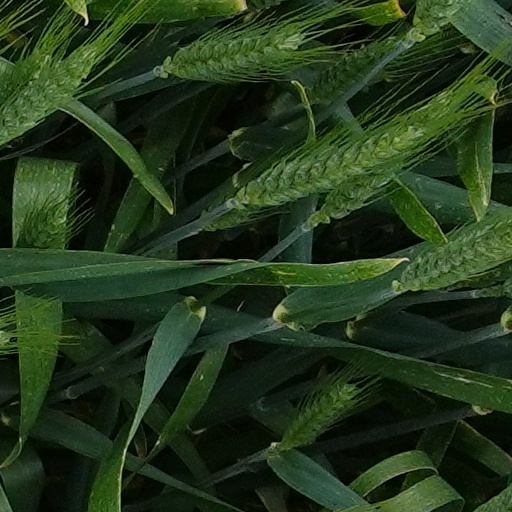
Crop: wheat